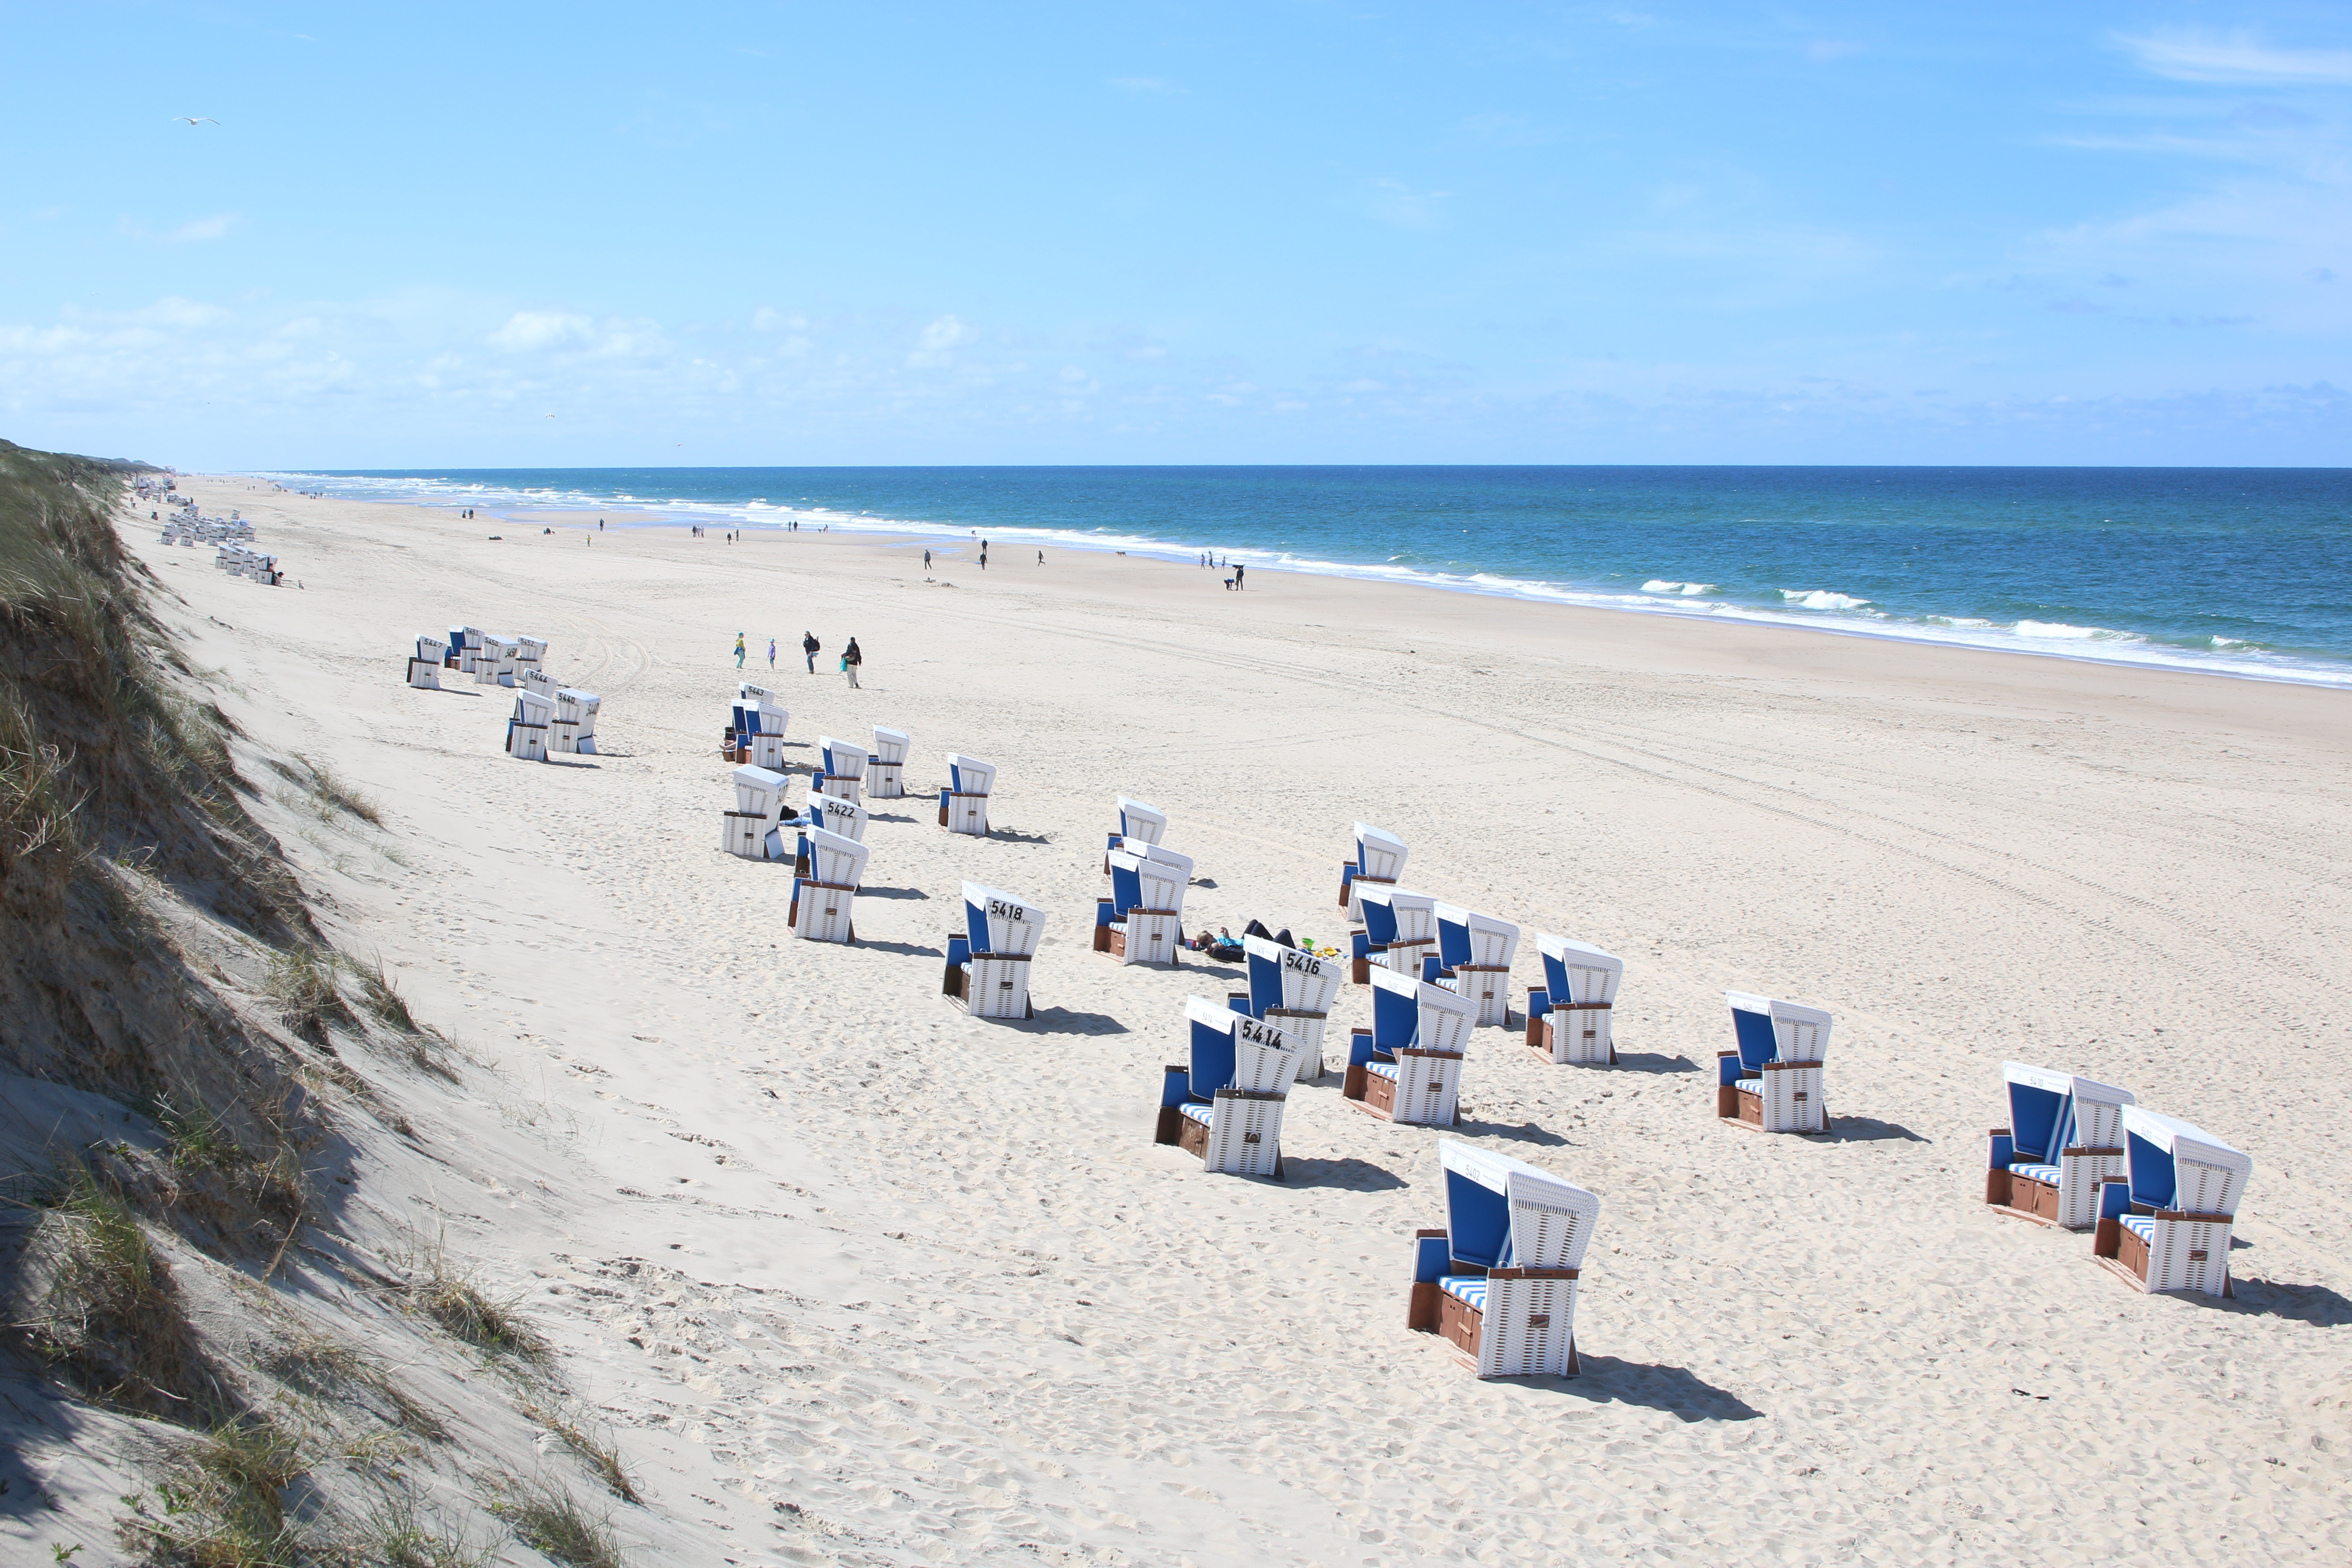
beach, sea, coast, water, nature, outdoor, sand, ocean, shore, wave, summer, vacation, relax, paradise, blue, leisure, material, body of water, sunny, chairs, clouds, habitat, tents, cape, natural environment